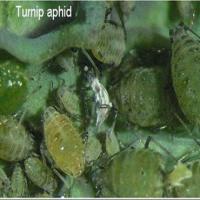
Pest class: turnip_aphid